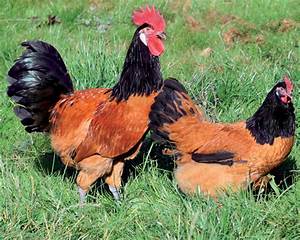
Label: gallina